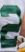
Number: 2